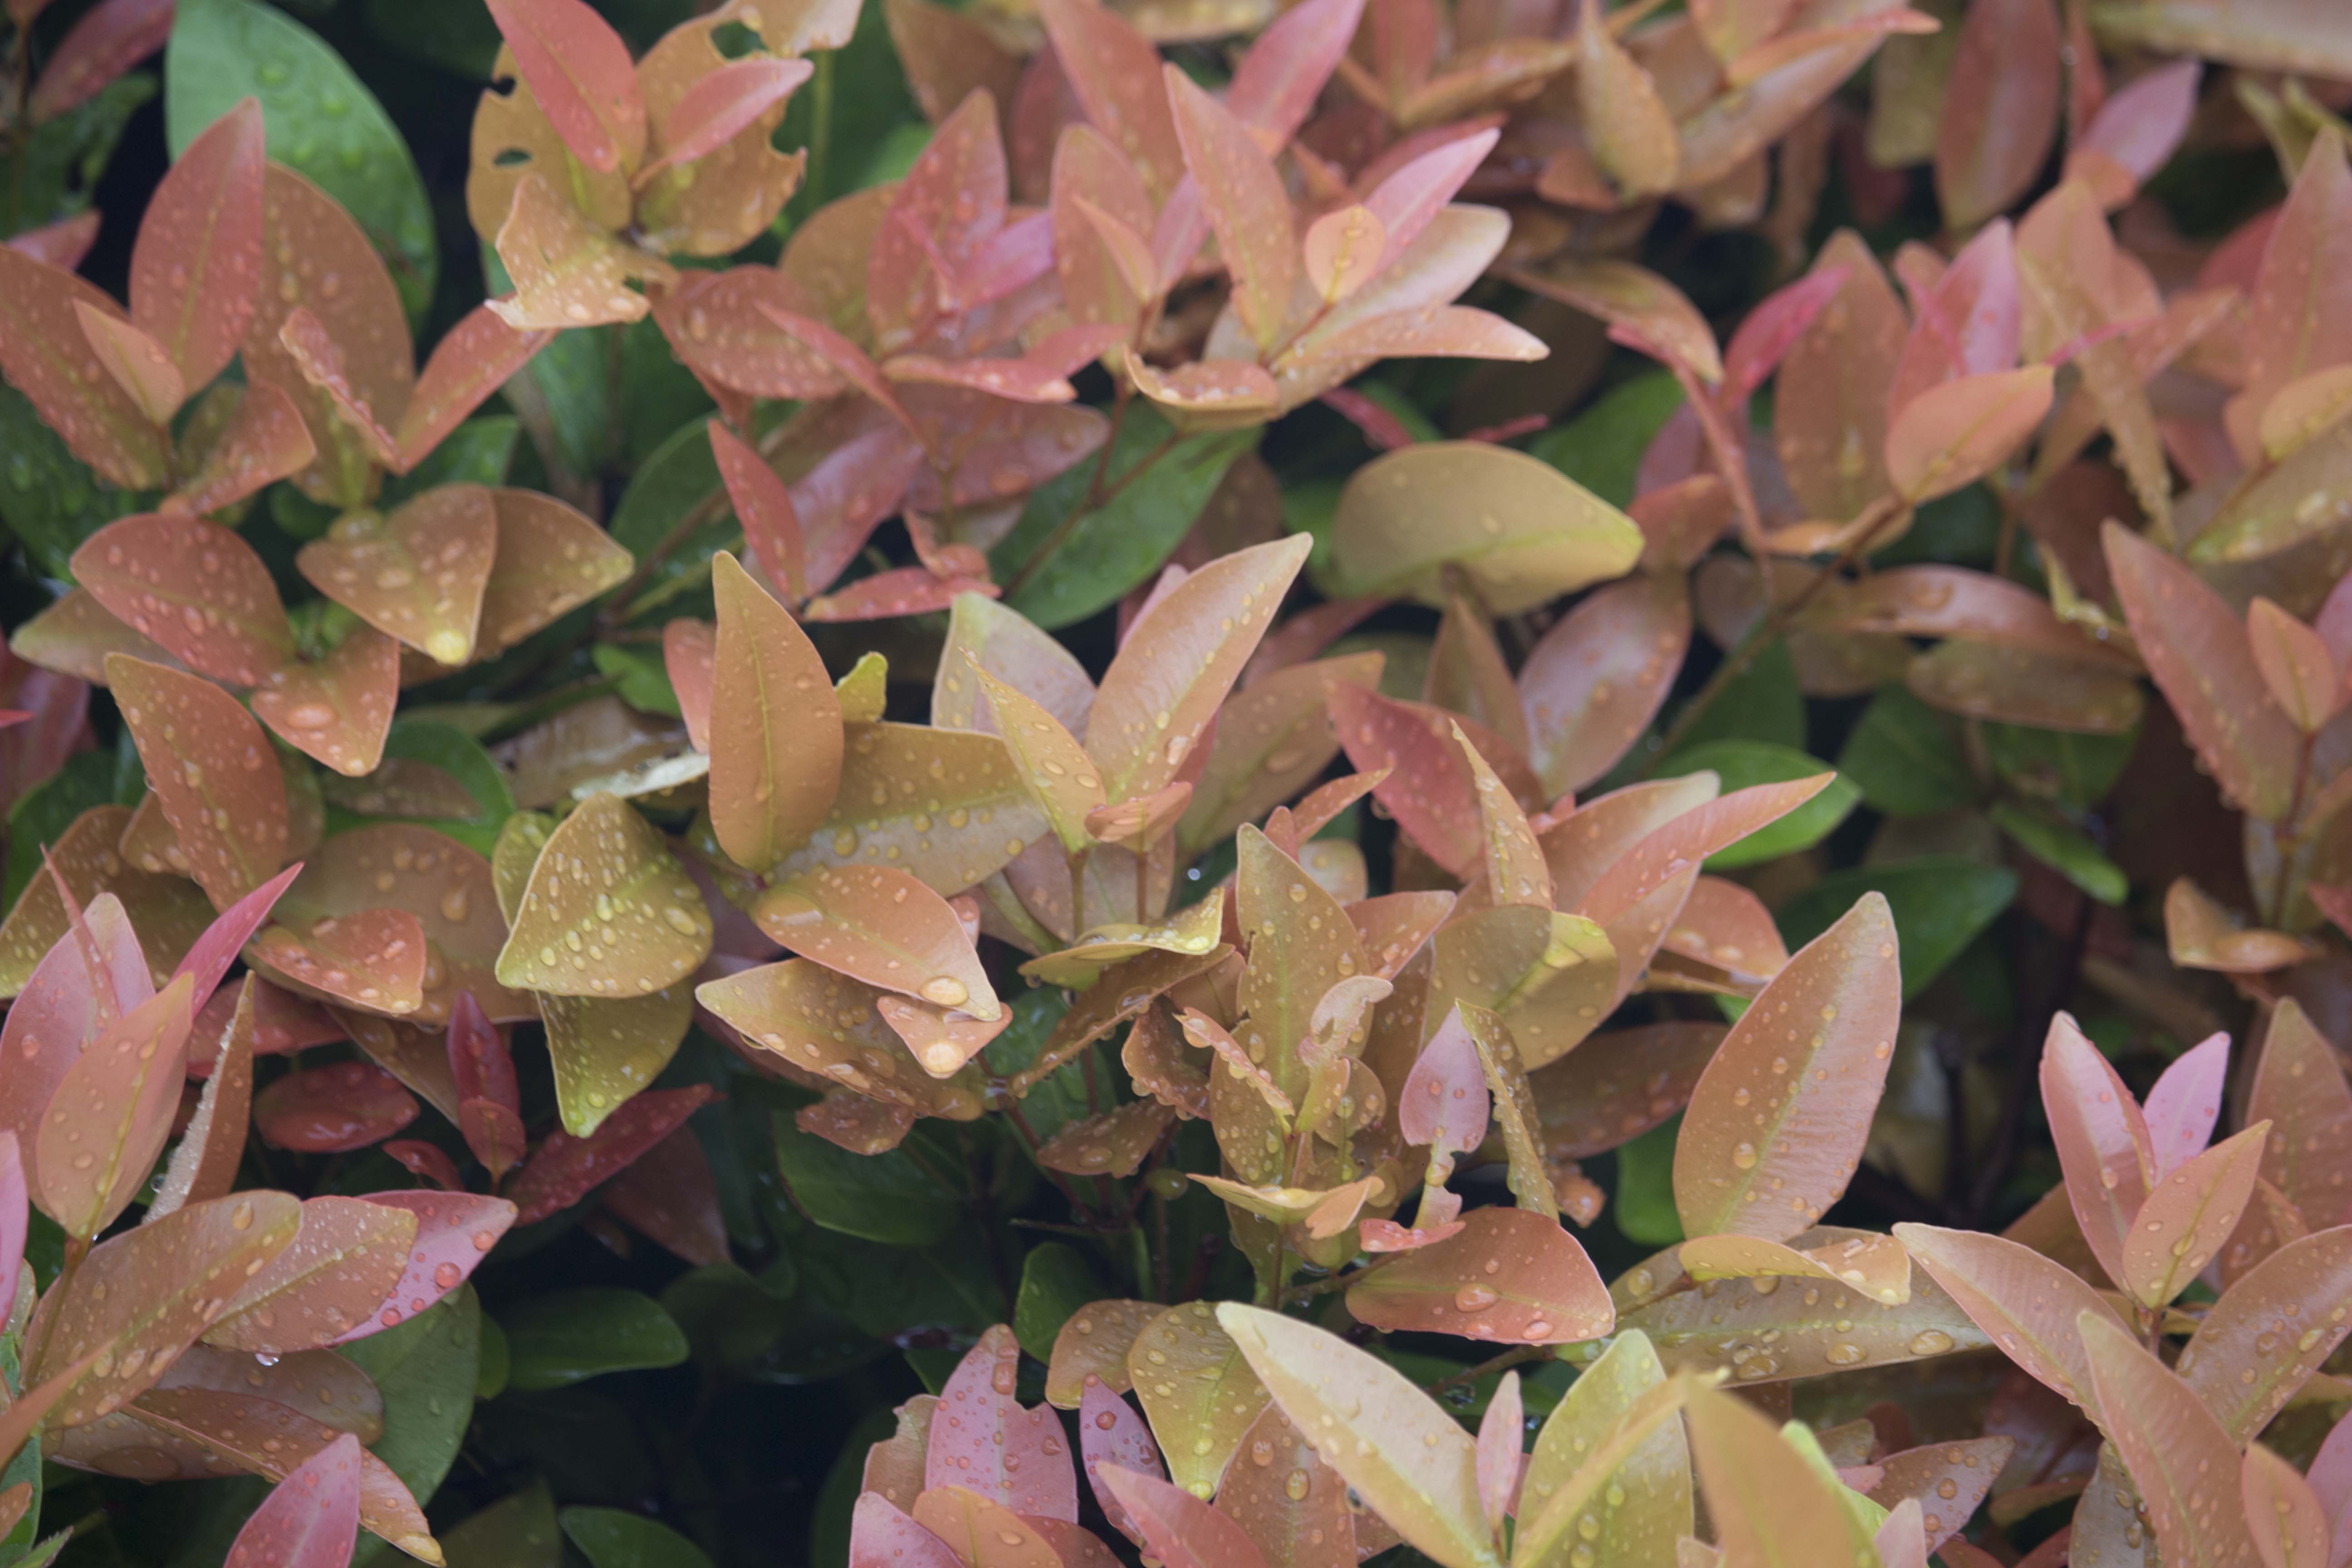
tree, branch, growth, plant, texture, leaf, flower, petal, pattern, autumn, botany, garden, flora, season, close up, leaves, outdoors, colors, shrub, bright, colours, flowering plant, water drops, annual plant, woody plant, land plant, eugenia plant